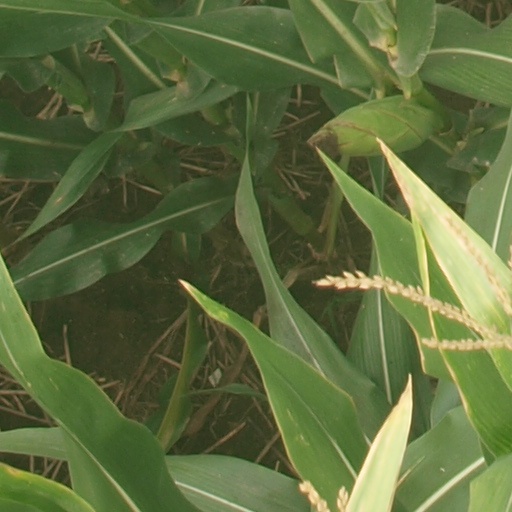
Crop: maize; corn